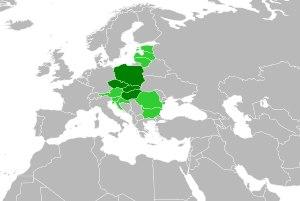
Le groupe de Visegrád est une organisation intergouvernementale réunissant quatre pays d’Europe centrale : la Hongrie, la Pologne, la Tchéquie et la Slovaquie. Ces pays sont tous des États membres de l'Union européenne et de l'OTAN. La population du groupe s’élève à 63,8 millions d’habitants en 2016. L’Indice de développement humain moyen est élevé et croissant. Le PIB total du groupe est estimé à 876 milliards de dollars.